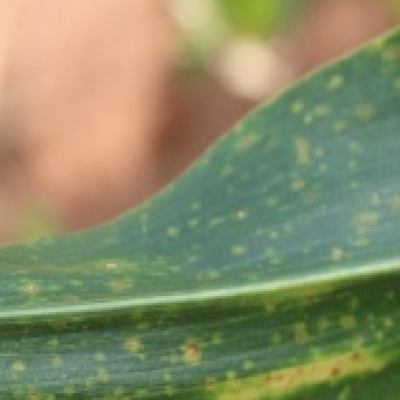
Label: Corn_(Maize)___Leaf_Spot